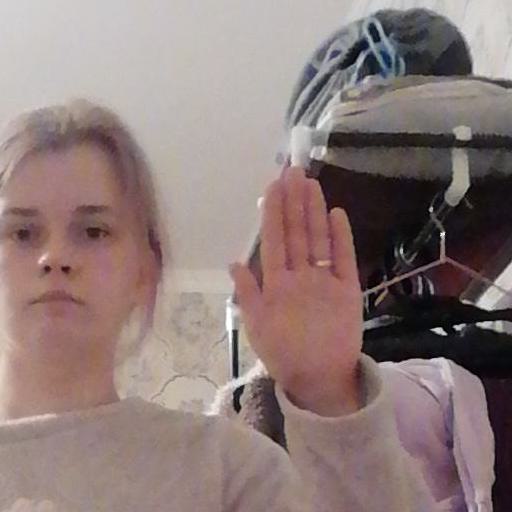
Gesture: stop